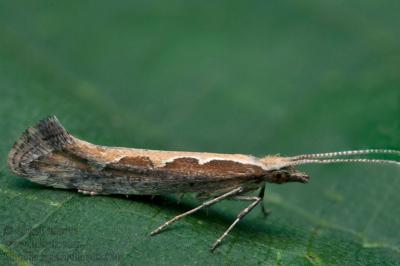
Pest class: diamondback_moth